William Bailey Howland

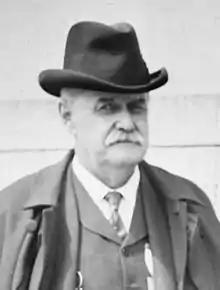
William Bailey Howland circa 1913

William Bailey Howland (1849–1917), was the editor of "The Outlook", publisher of "The Independent" and "The Countryside Magazine", and president of the Independent Corporation. He was a member of the American Peace Centenary Committee.